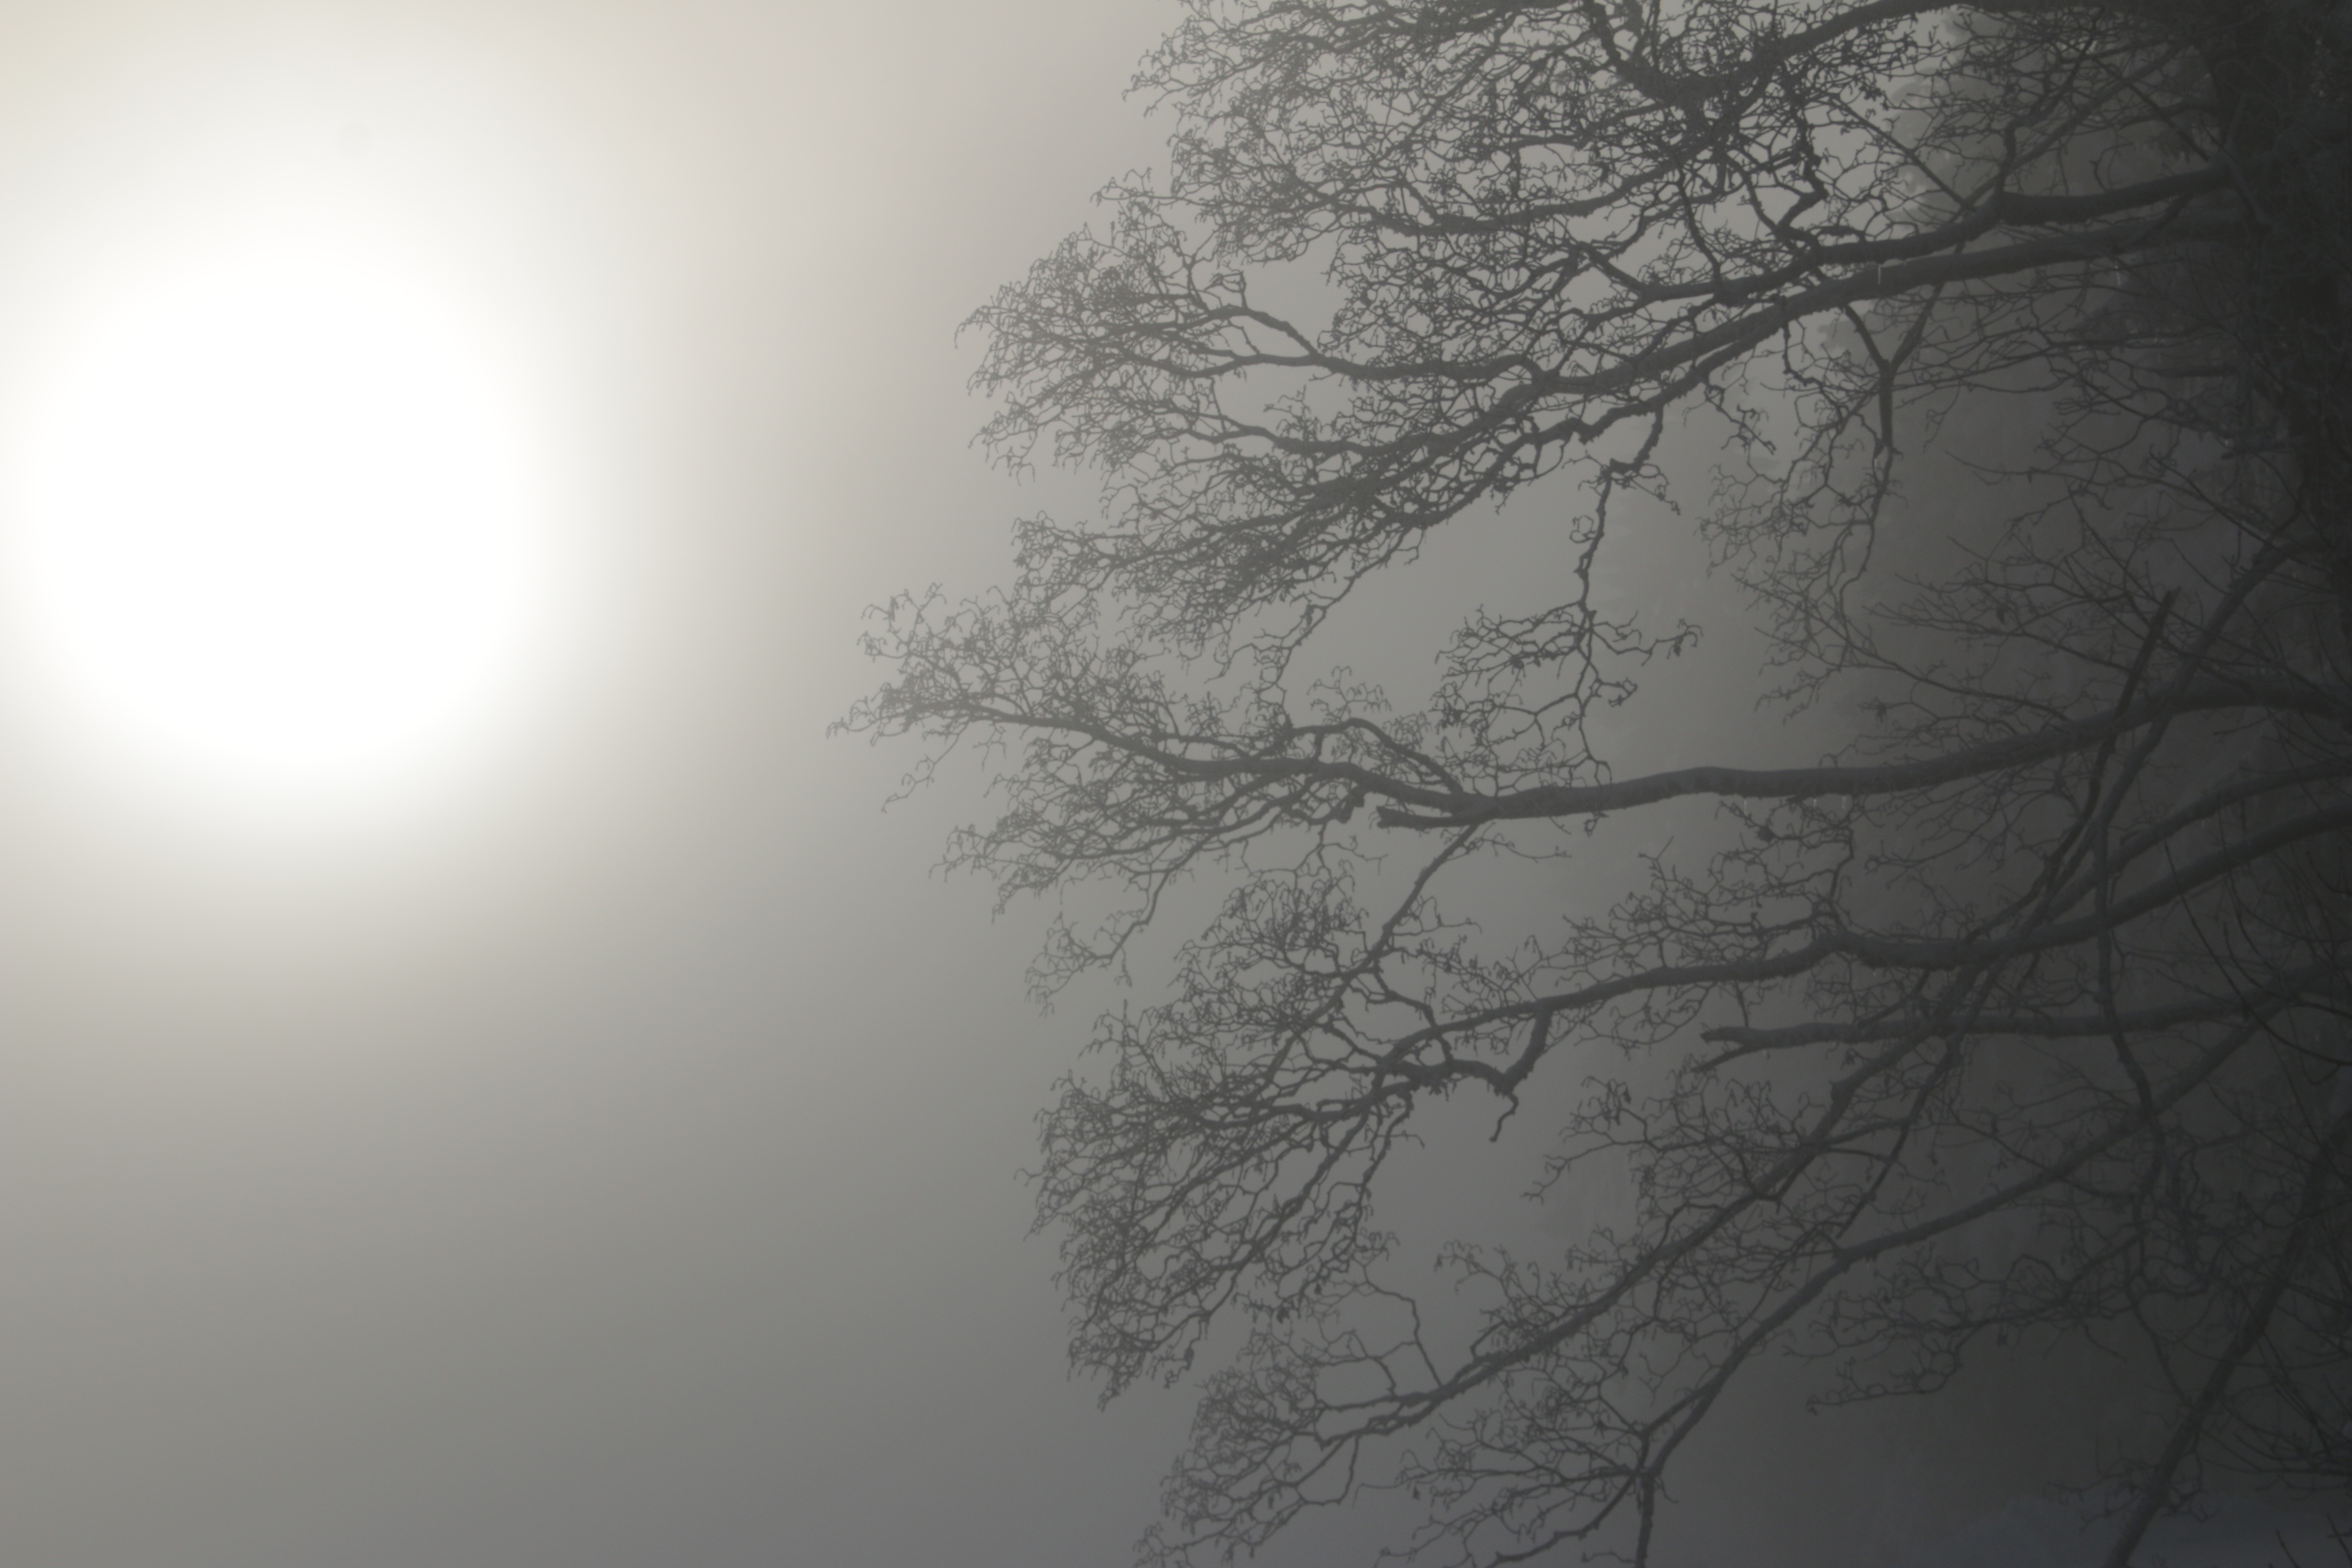
tree, nature, branch, snow, cold, winter, light, black and white, fog, mist, sunlight, morning, frost, atmosphere, hike, weather, shadow, haze, darkness, monochrome, trees, aesthetic, icy, branches, wintry, freezing, back light, winter mood, snow landscape, crystals, winter trees, winter time, monochrome photography, atmospheric phenomenon